Southern Netherlands

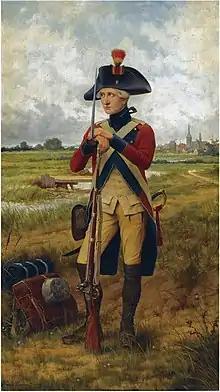
"Portrait of a patriot from Antwerp", commemorating the uprising against Joseph II

Under the Treaty of Rastatt (1714), following the War of the Spanish Succession, what was left of the Spanish Netherlands was ceded to Austria and thus became known as the Austrian Netherlands or "Belgium Austriacum". However, the Austrians themselves generally had little interest in the region (aside from a short-lived attempt by Emperor Charles VI to compete with British and Dutch trade through the Ostend Company), and the fortresses along the border (the Barrier Fortresses) were, by treaty, garrisoned with Dutch troops. The area had, in fact, been given to Austria largely at British and Dutch insistence, as these powers feared potential French domination of the region.